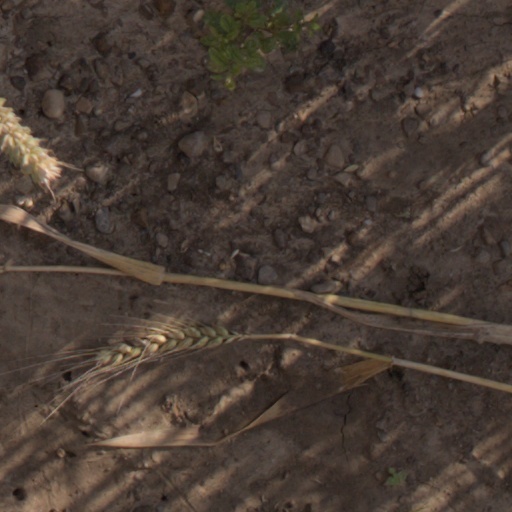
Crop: wheat